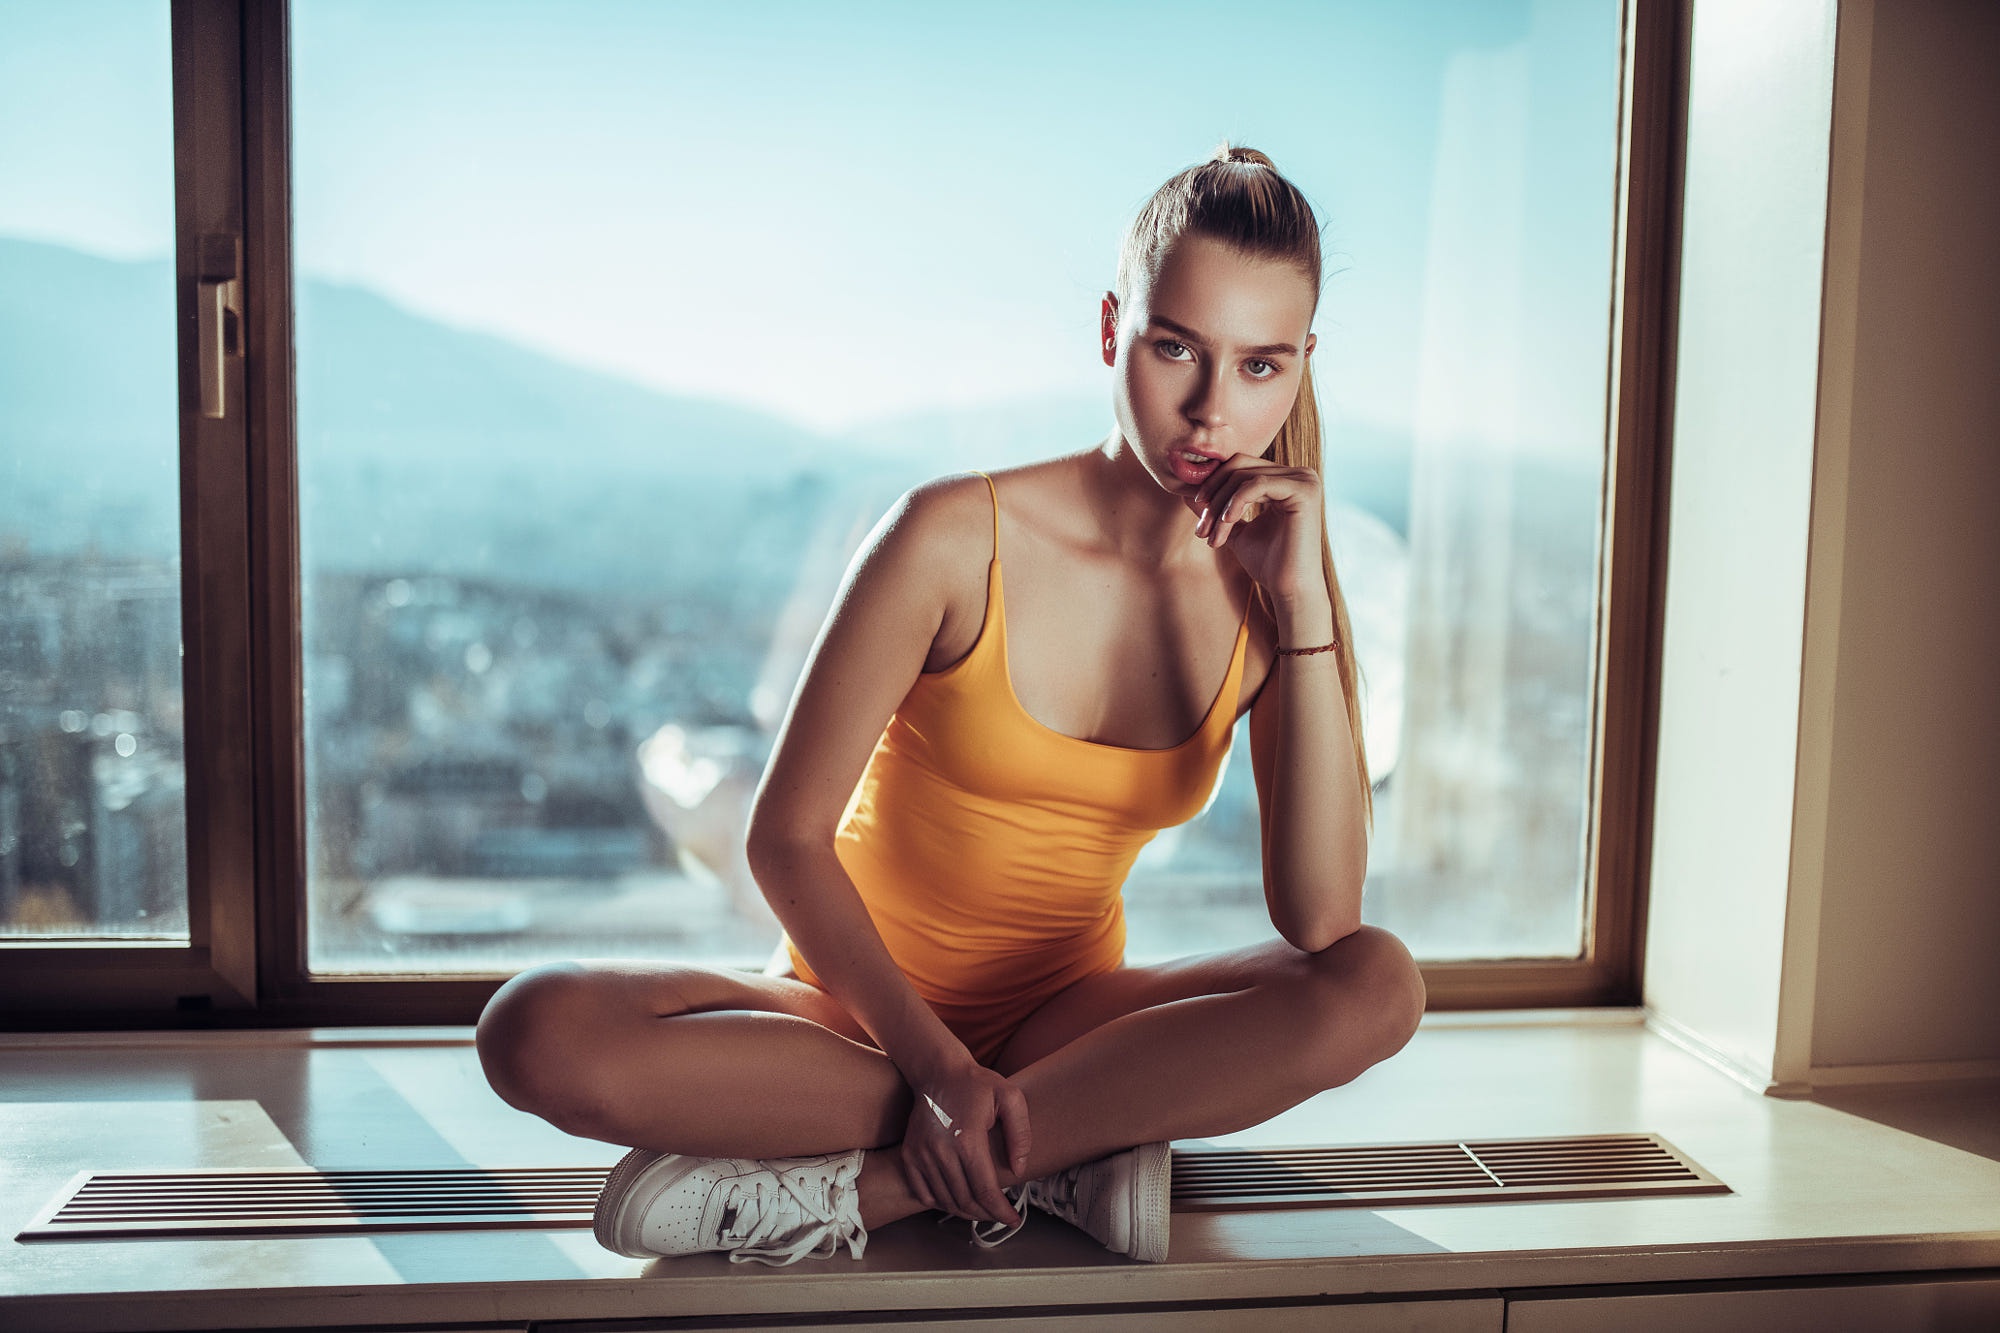
women, lady, model, person, photography, wallpaper, shoulder, leg, window, sky, flash photography, knee, lighting, comfort, waist, thigh, dress, sunlight, sportswear, art model, undergarment, human leg, eyewear, long hair, elbow, abdomen, shorts, blond, brown hair, foot, physical fitness, sitting, chest, lingerie, barefoot, room, fashion model, brassiere, backlighting, bikini, horizon, photo shoot, yoga